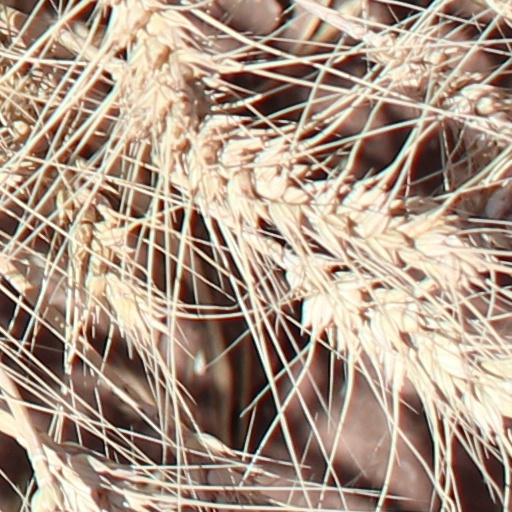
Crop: wheat